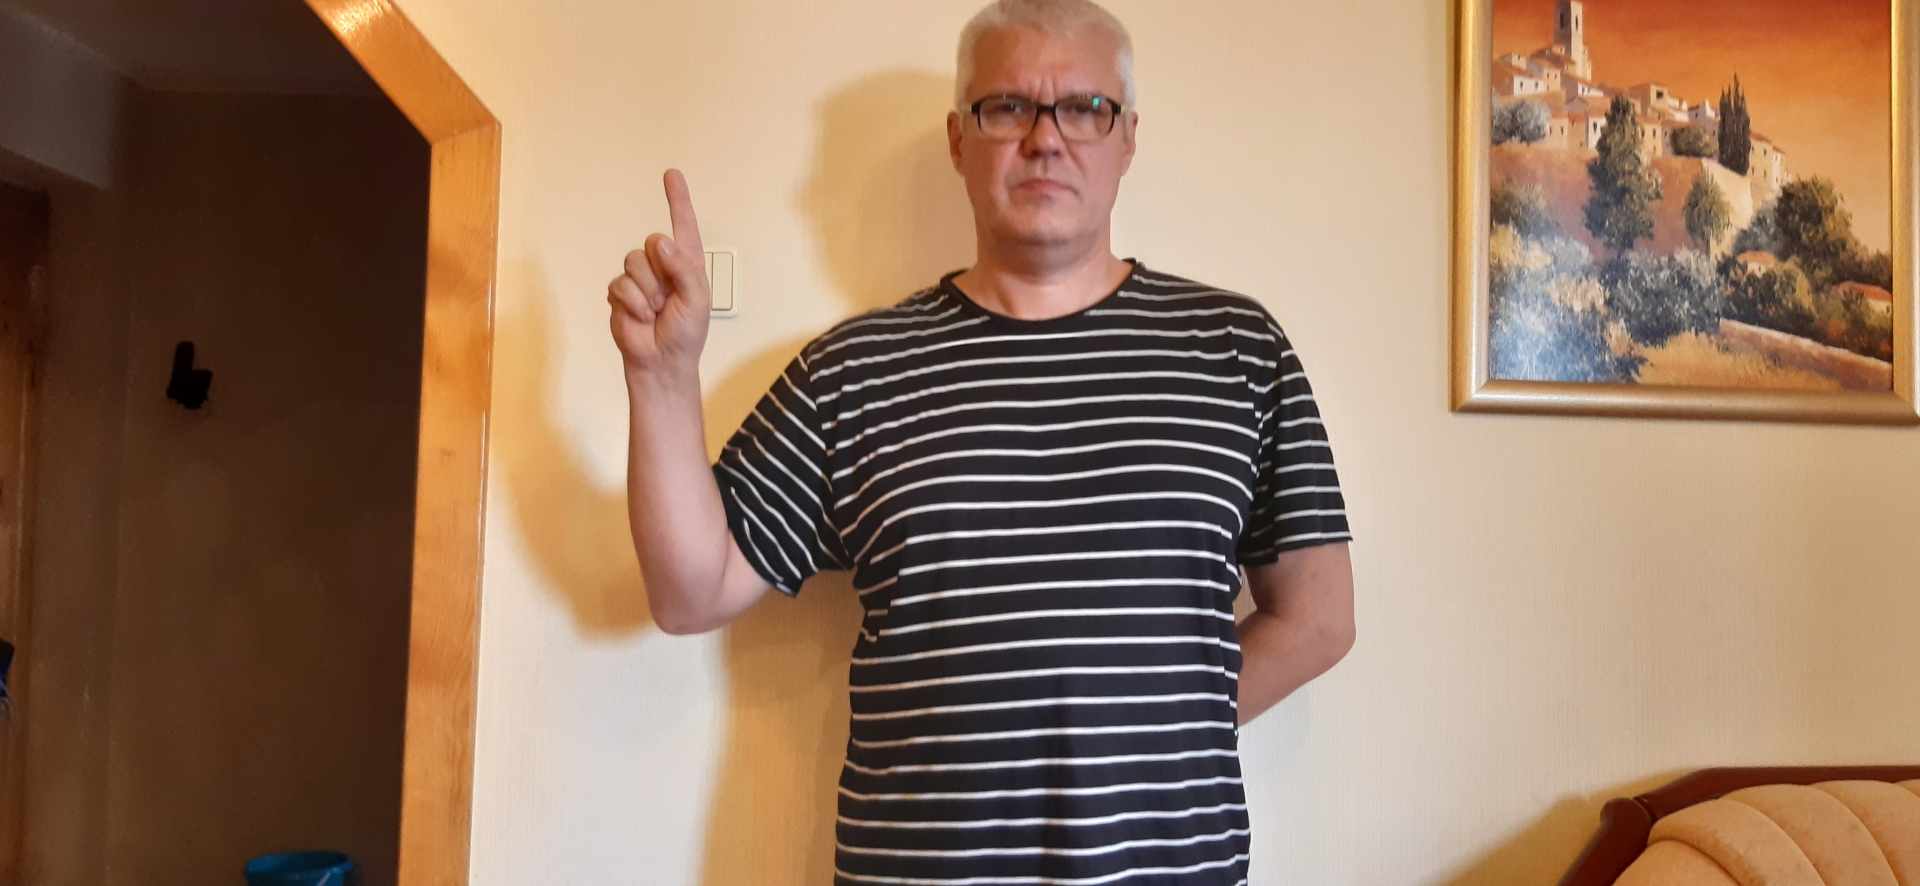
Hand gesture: one